Laguna Pueblo

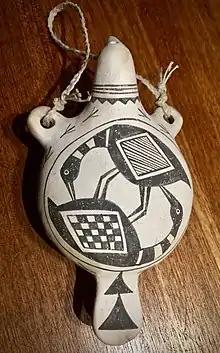
Ceramic Laguna canteen

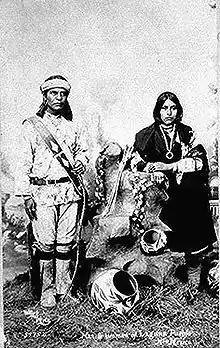
Laguna man and woman in traditional clothing

The people of Laguna have a long history of residing in and farming along the Rio San José in west-central New Mexico. Laguna history begins long before the advent of written records in the Southwest. It is a common misconception that the Pueblo of Laguna began in 1699, at the time of the construction of the Mission. However, research of 1,449 archaeological sites and an anthropological analysis of the Laguna oral history have firmly proven that people have inhabited the area ranging from 6500 B.C. to the present.